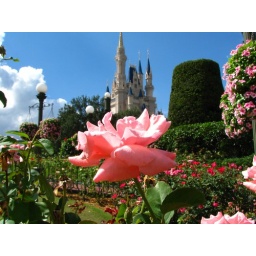
Seen in the plaza rose garden to the right of cinderella's castle